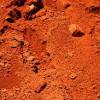
Soil type: Red soil